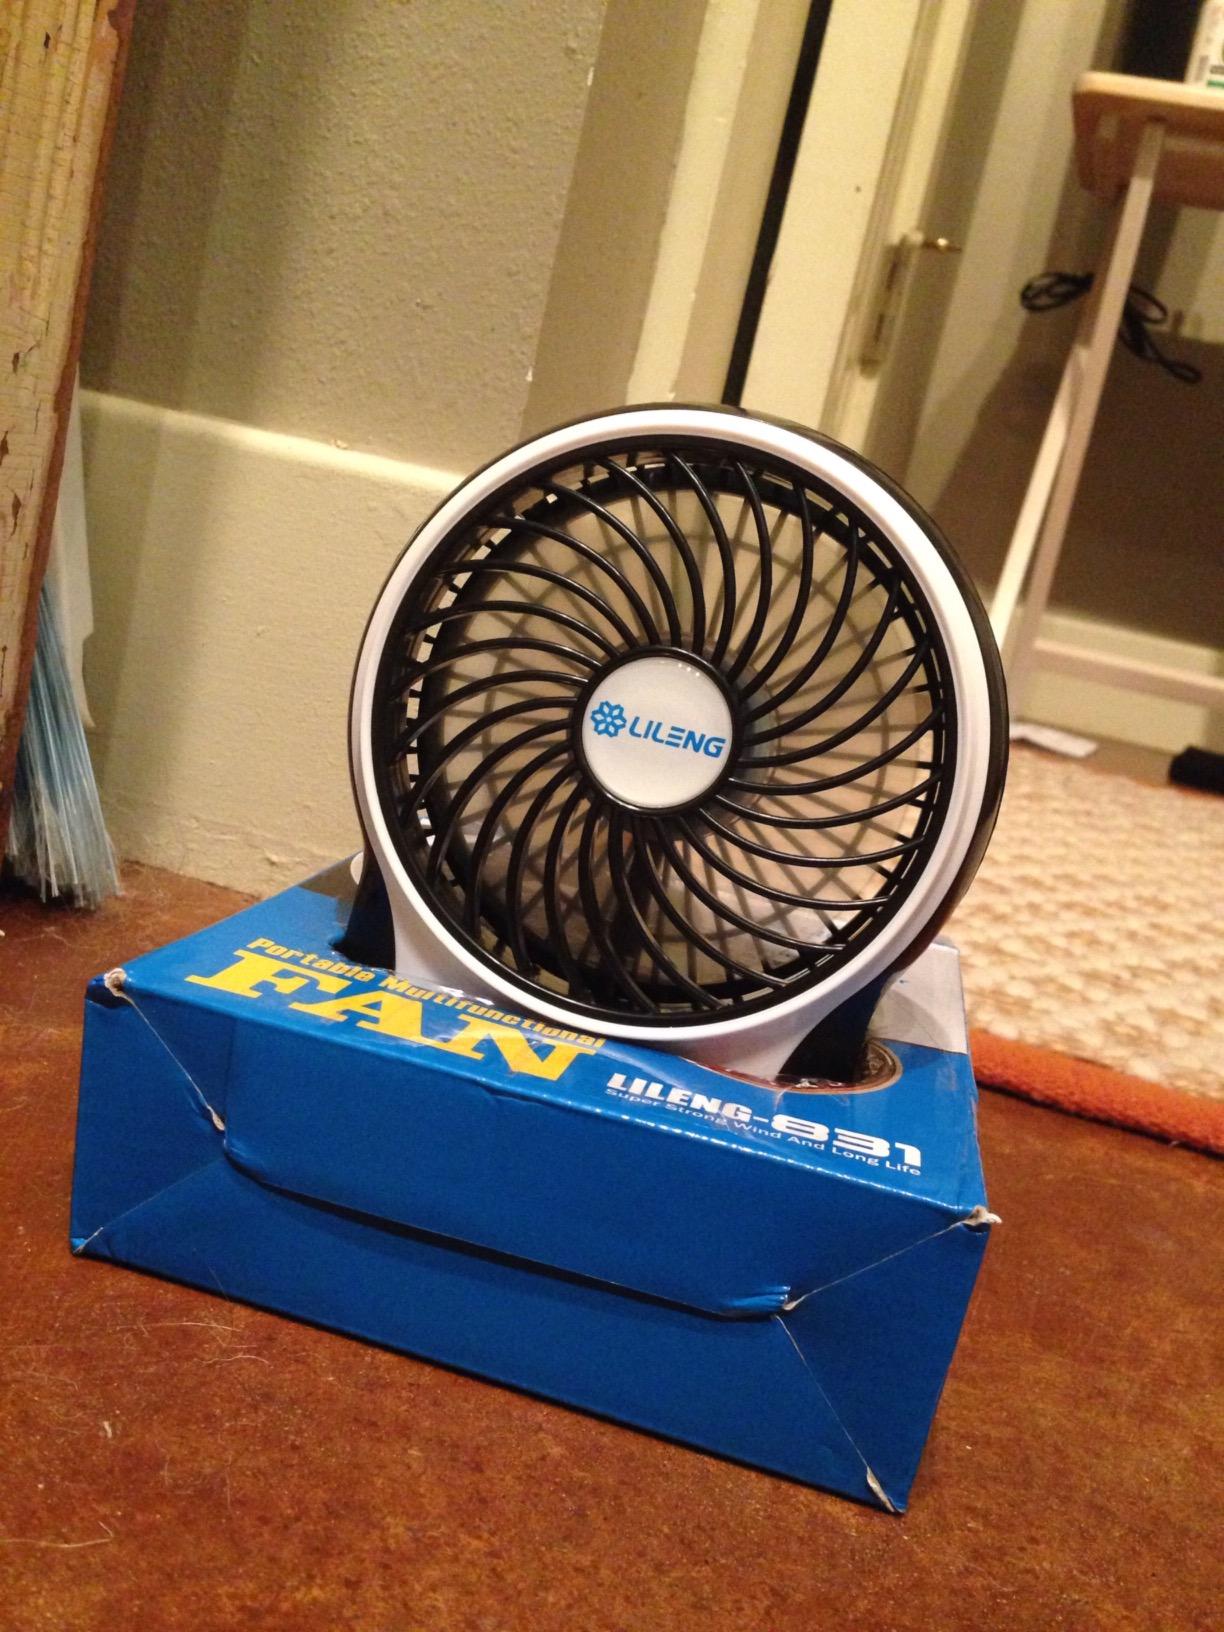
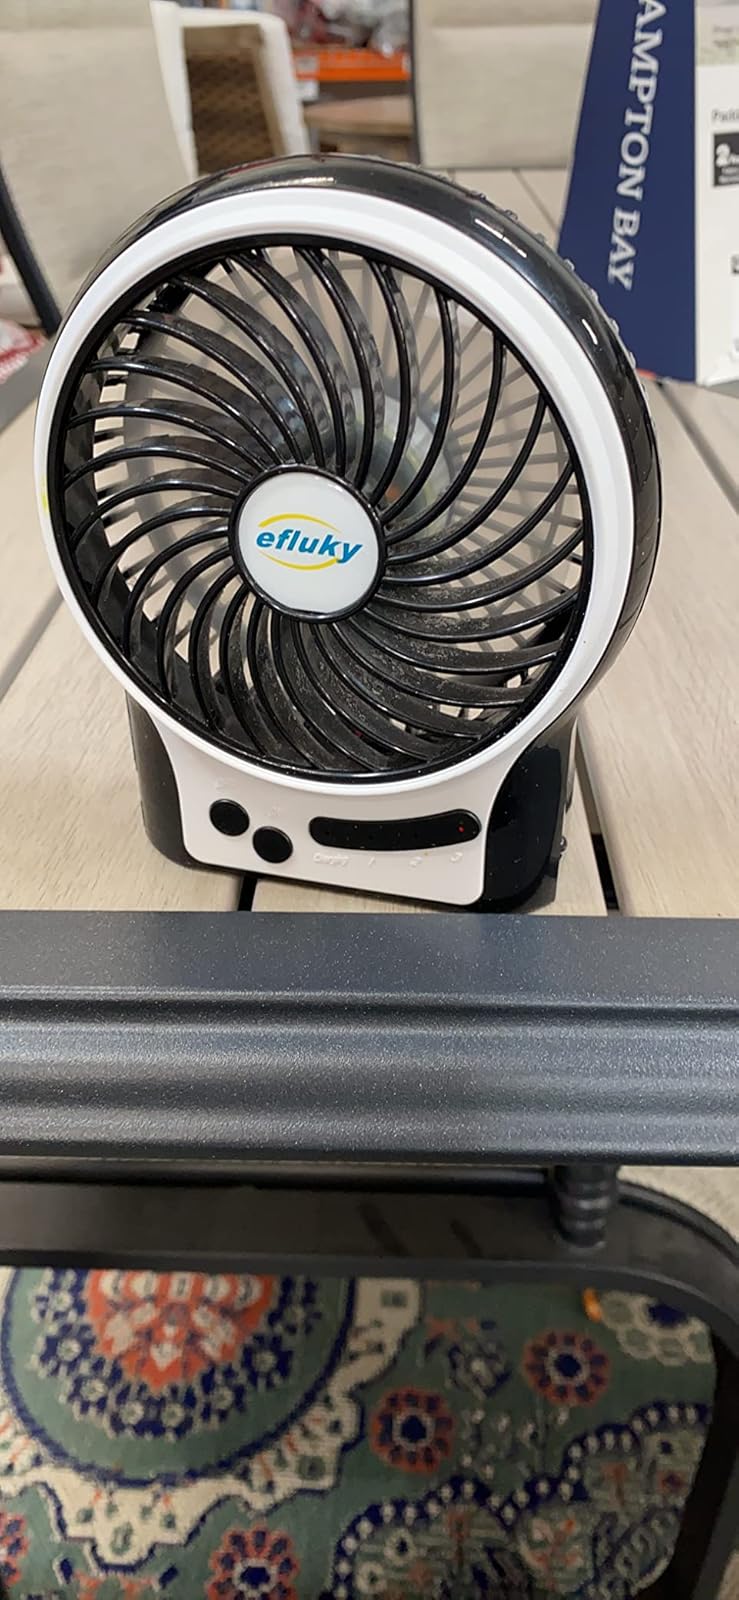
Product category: fan
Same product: yes